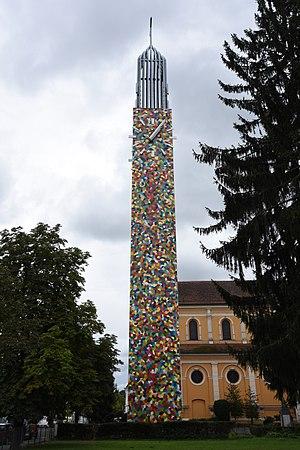
Gustav Troger est un peintre et sculpteur autrichien.